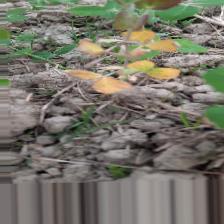
Label: Ascochyta blight